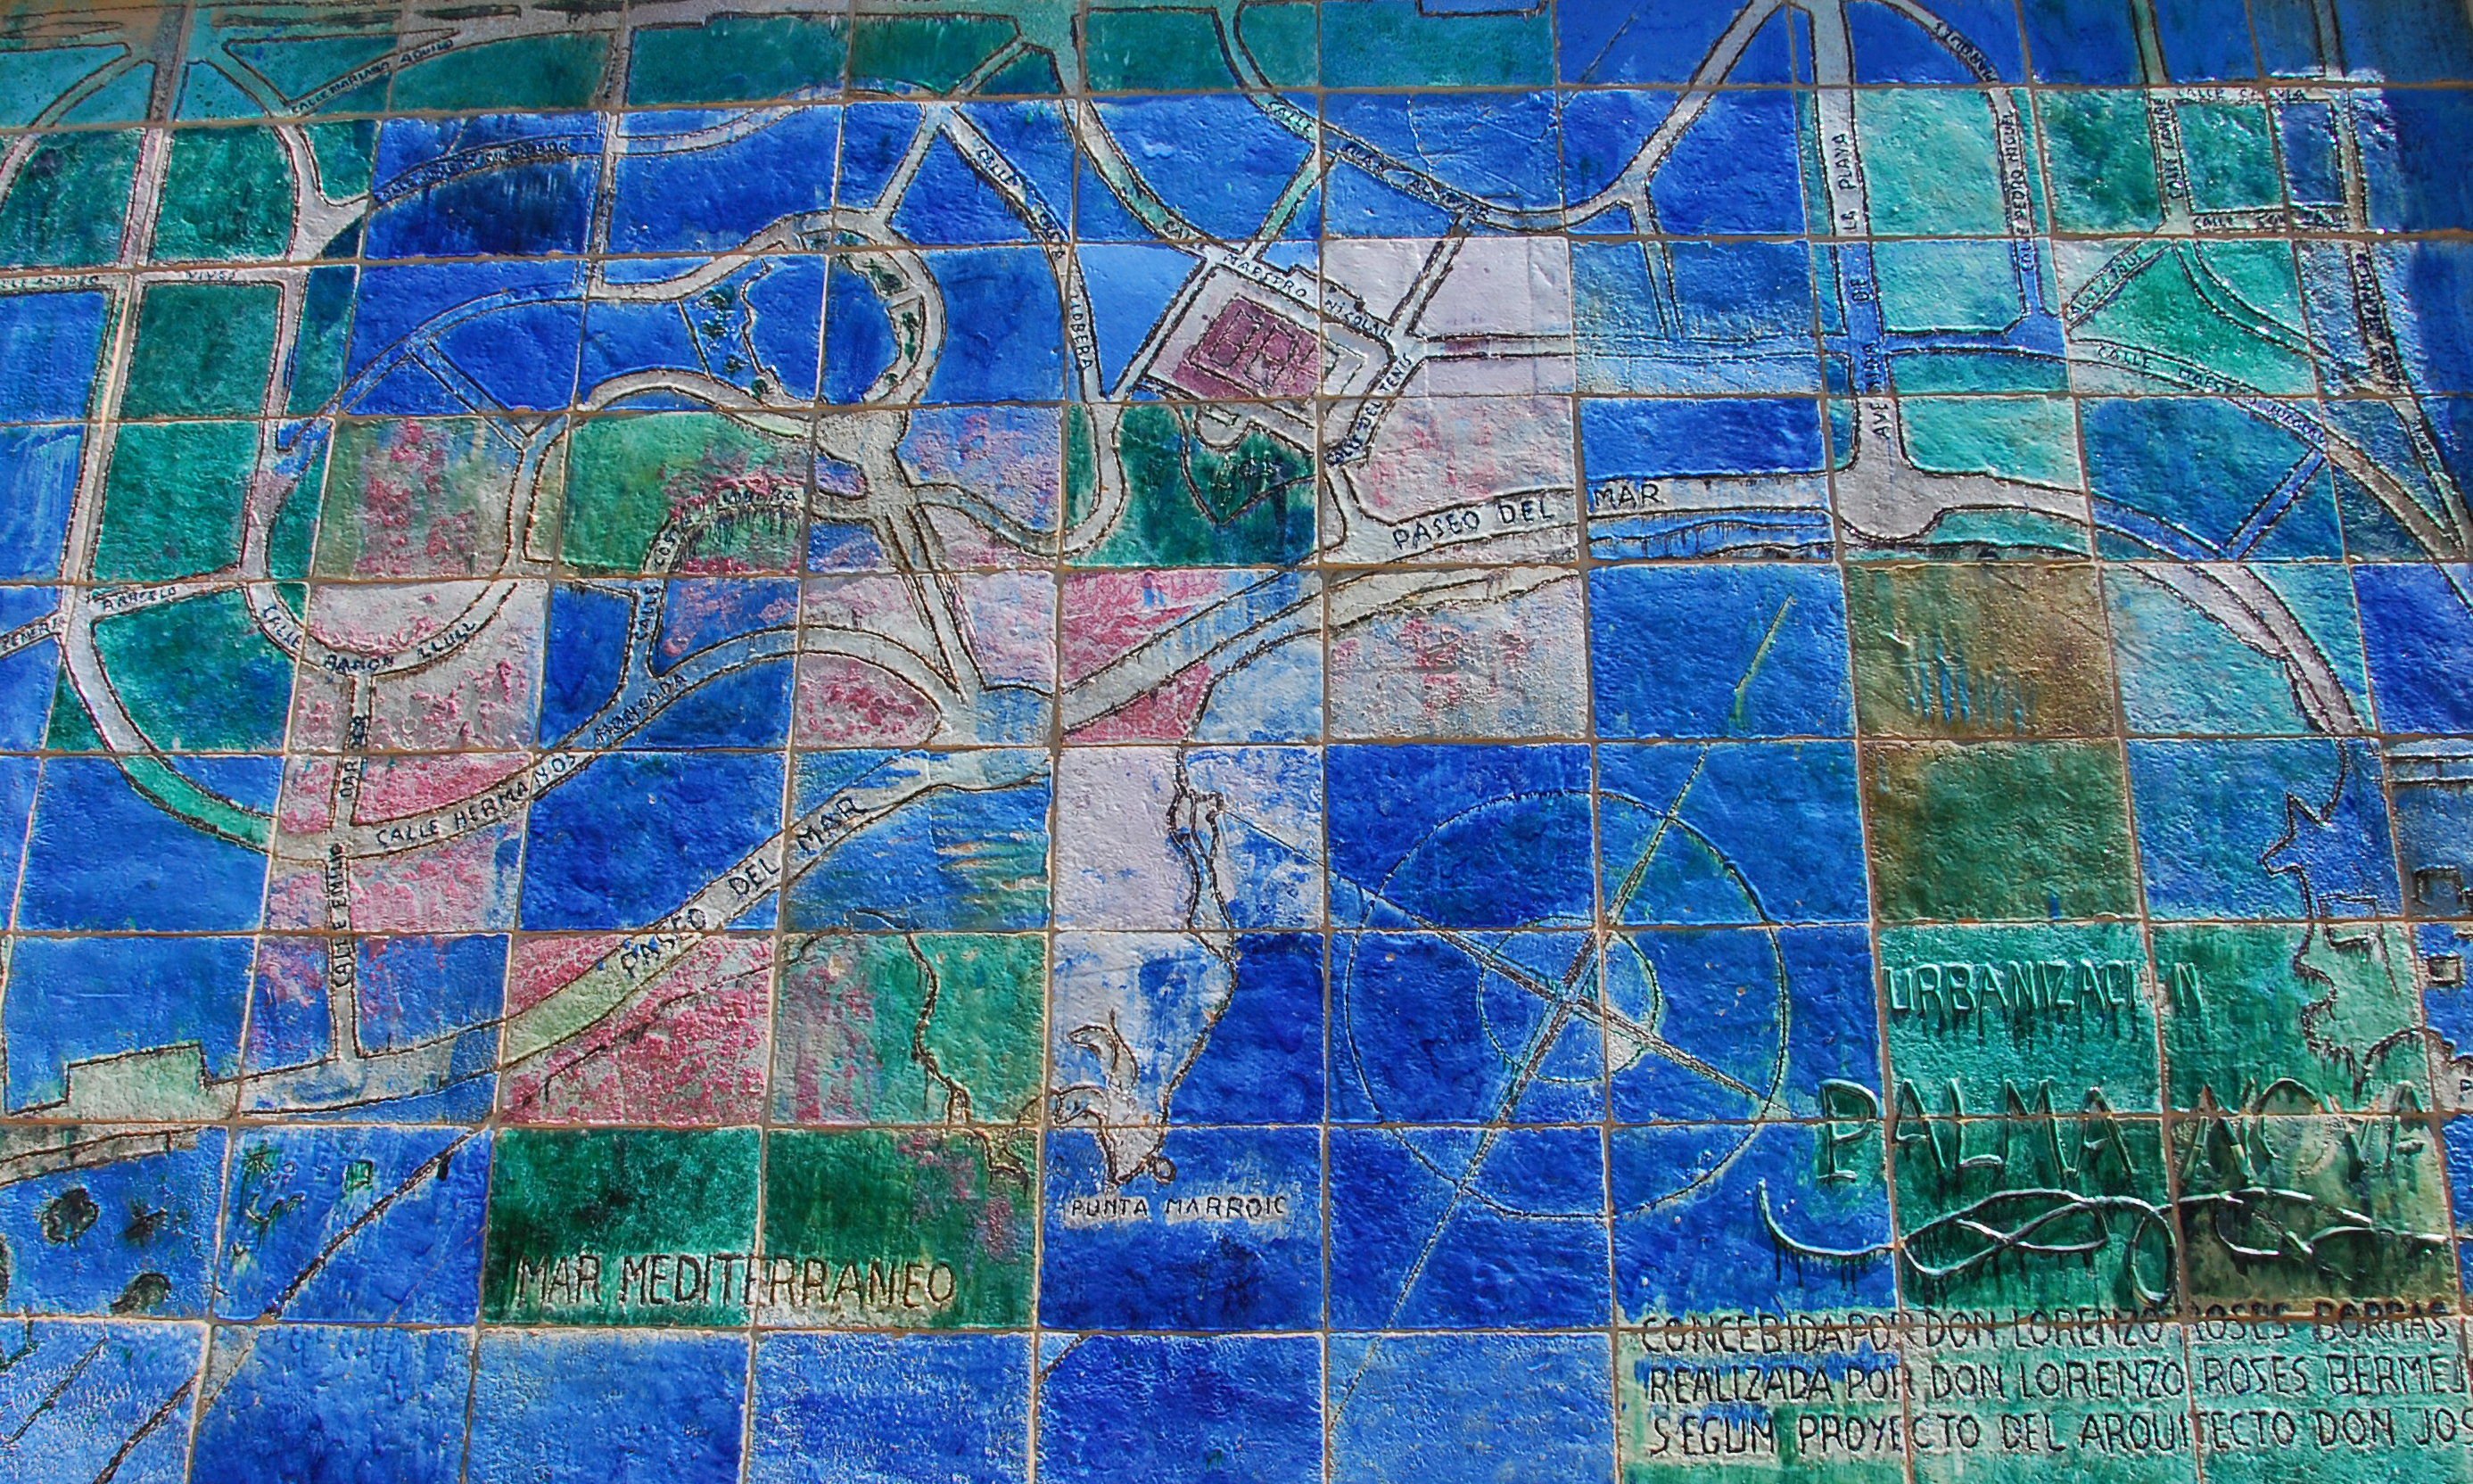
pattern, blue, nikon, textile, free, art, mosaic, mallorca, d80, majorca, palma, flooring